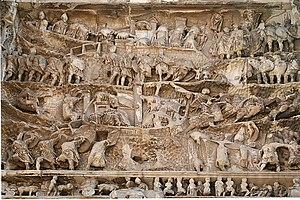
Troisième panneau (Nord-Ouest) de l’ Arc de Septime Sévère orné du bas-relief représentant «